John Anderson (Australian politician)

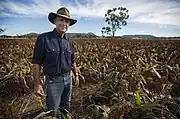
Anderson in a field of sorghum on his property in Newstead, NSW

In March 2021, Anderson declared himself a candidate in the National Party's pre-selection for Senate candidacy at the 2022 federal election, but former party director Ross Cadell won the top spot on the Nationals' Senate ticket. Anderson then announced that the political run had come to an end.